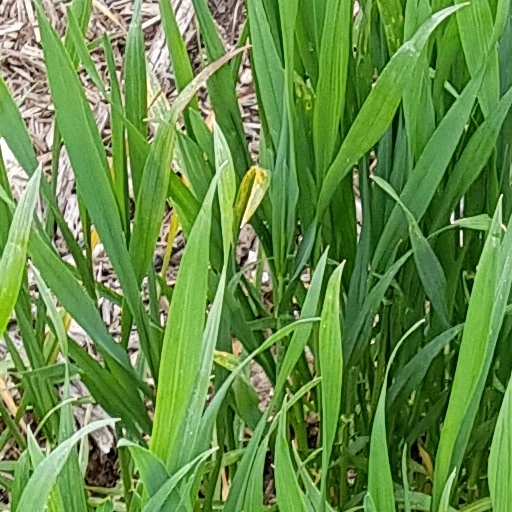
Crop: wheat